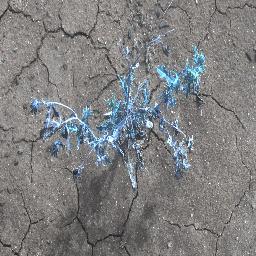
Label: negative